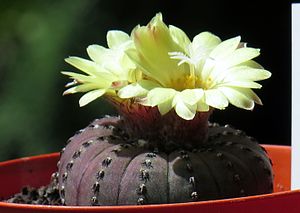
Kaktus-familien
Frailea castanea
Kaktus-familien består af 111 slægter og ca. 1500 arter, som er sukkulenter og velkendte fra ørkenbiotoper. Som andre sukkulenter er kaktus tilpasset et liv med lidt nedbør. Hos de fleste kaktusser er bladene omdannet til torne.